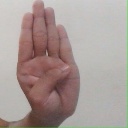
अक्षर: ब